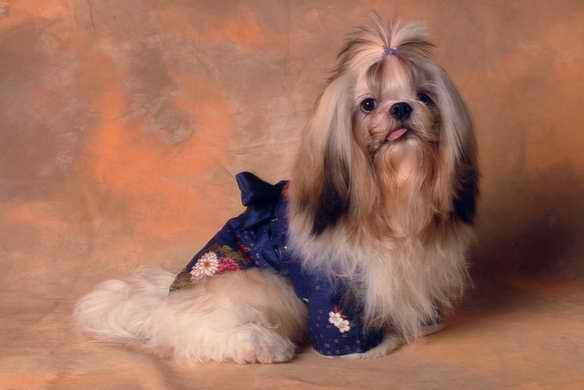
Shih-Tzu